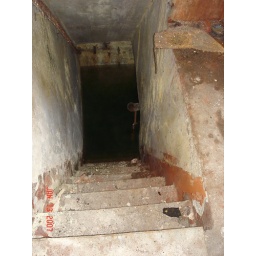
In Silo 1-1, the water level is a few meters below ground level, so the stairs to the access point is visible.